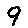
Label: 9